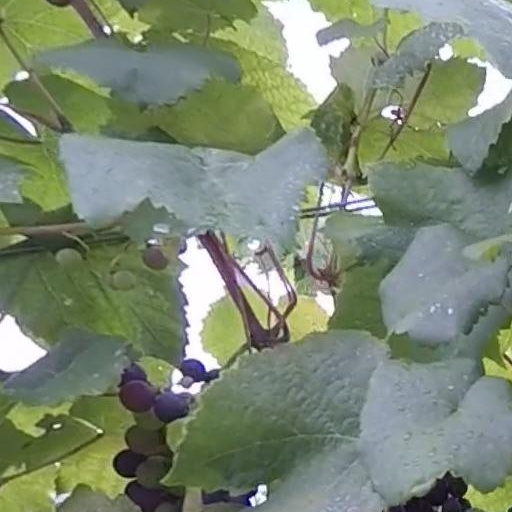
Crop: grape